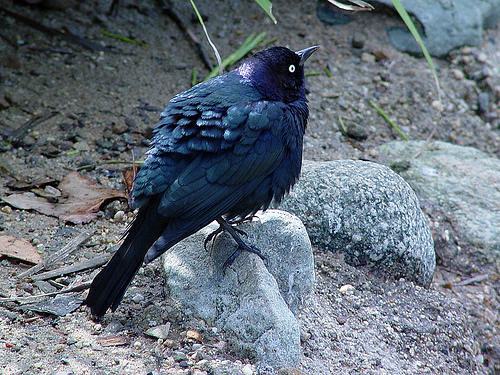
A photo of a brewer blackbird